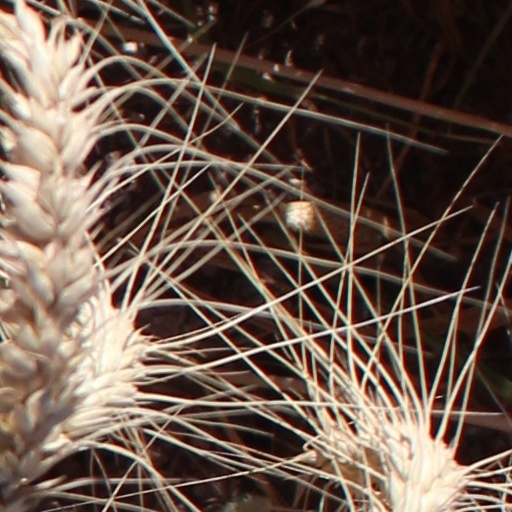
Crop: wheat